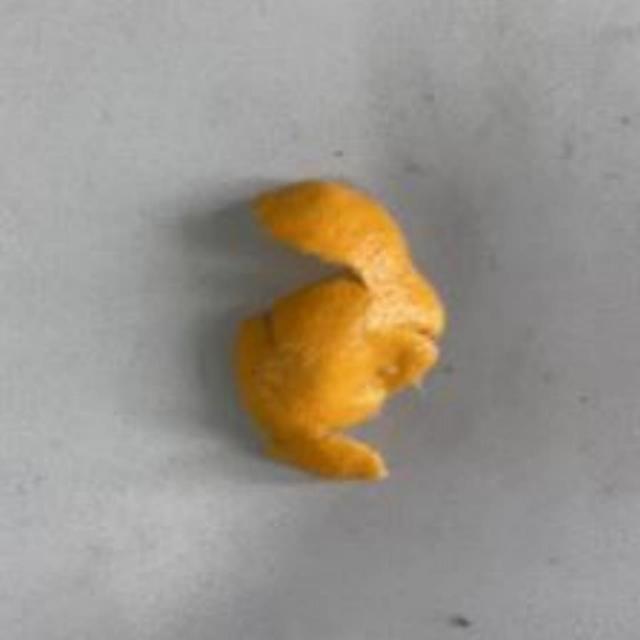
Label: peels